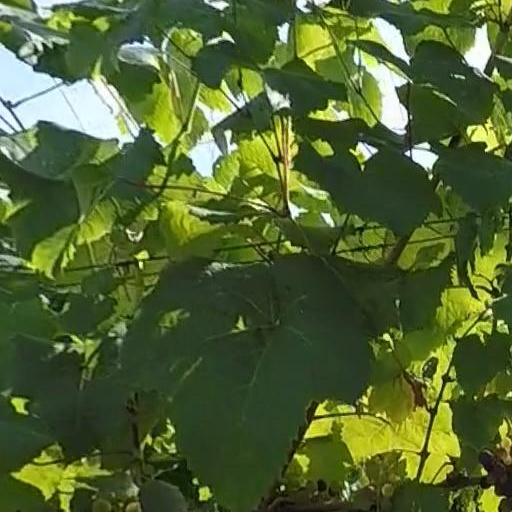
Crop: grape